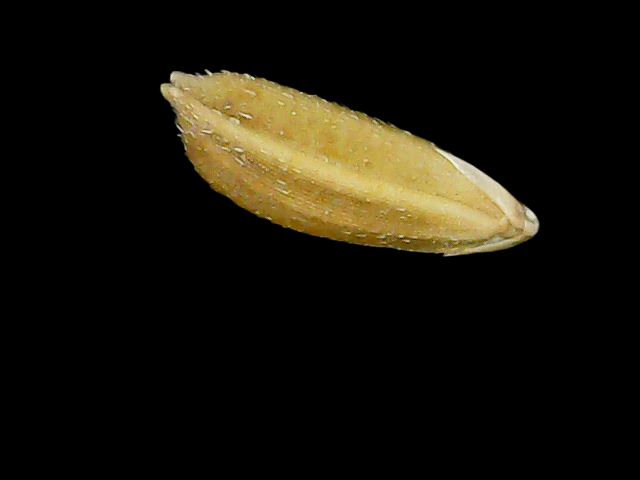
Rice variety: Bd95